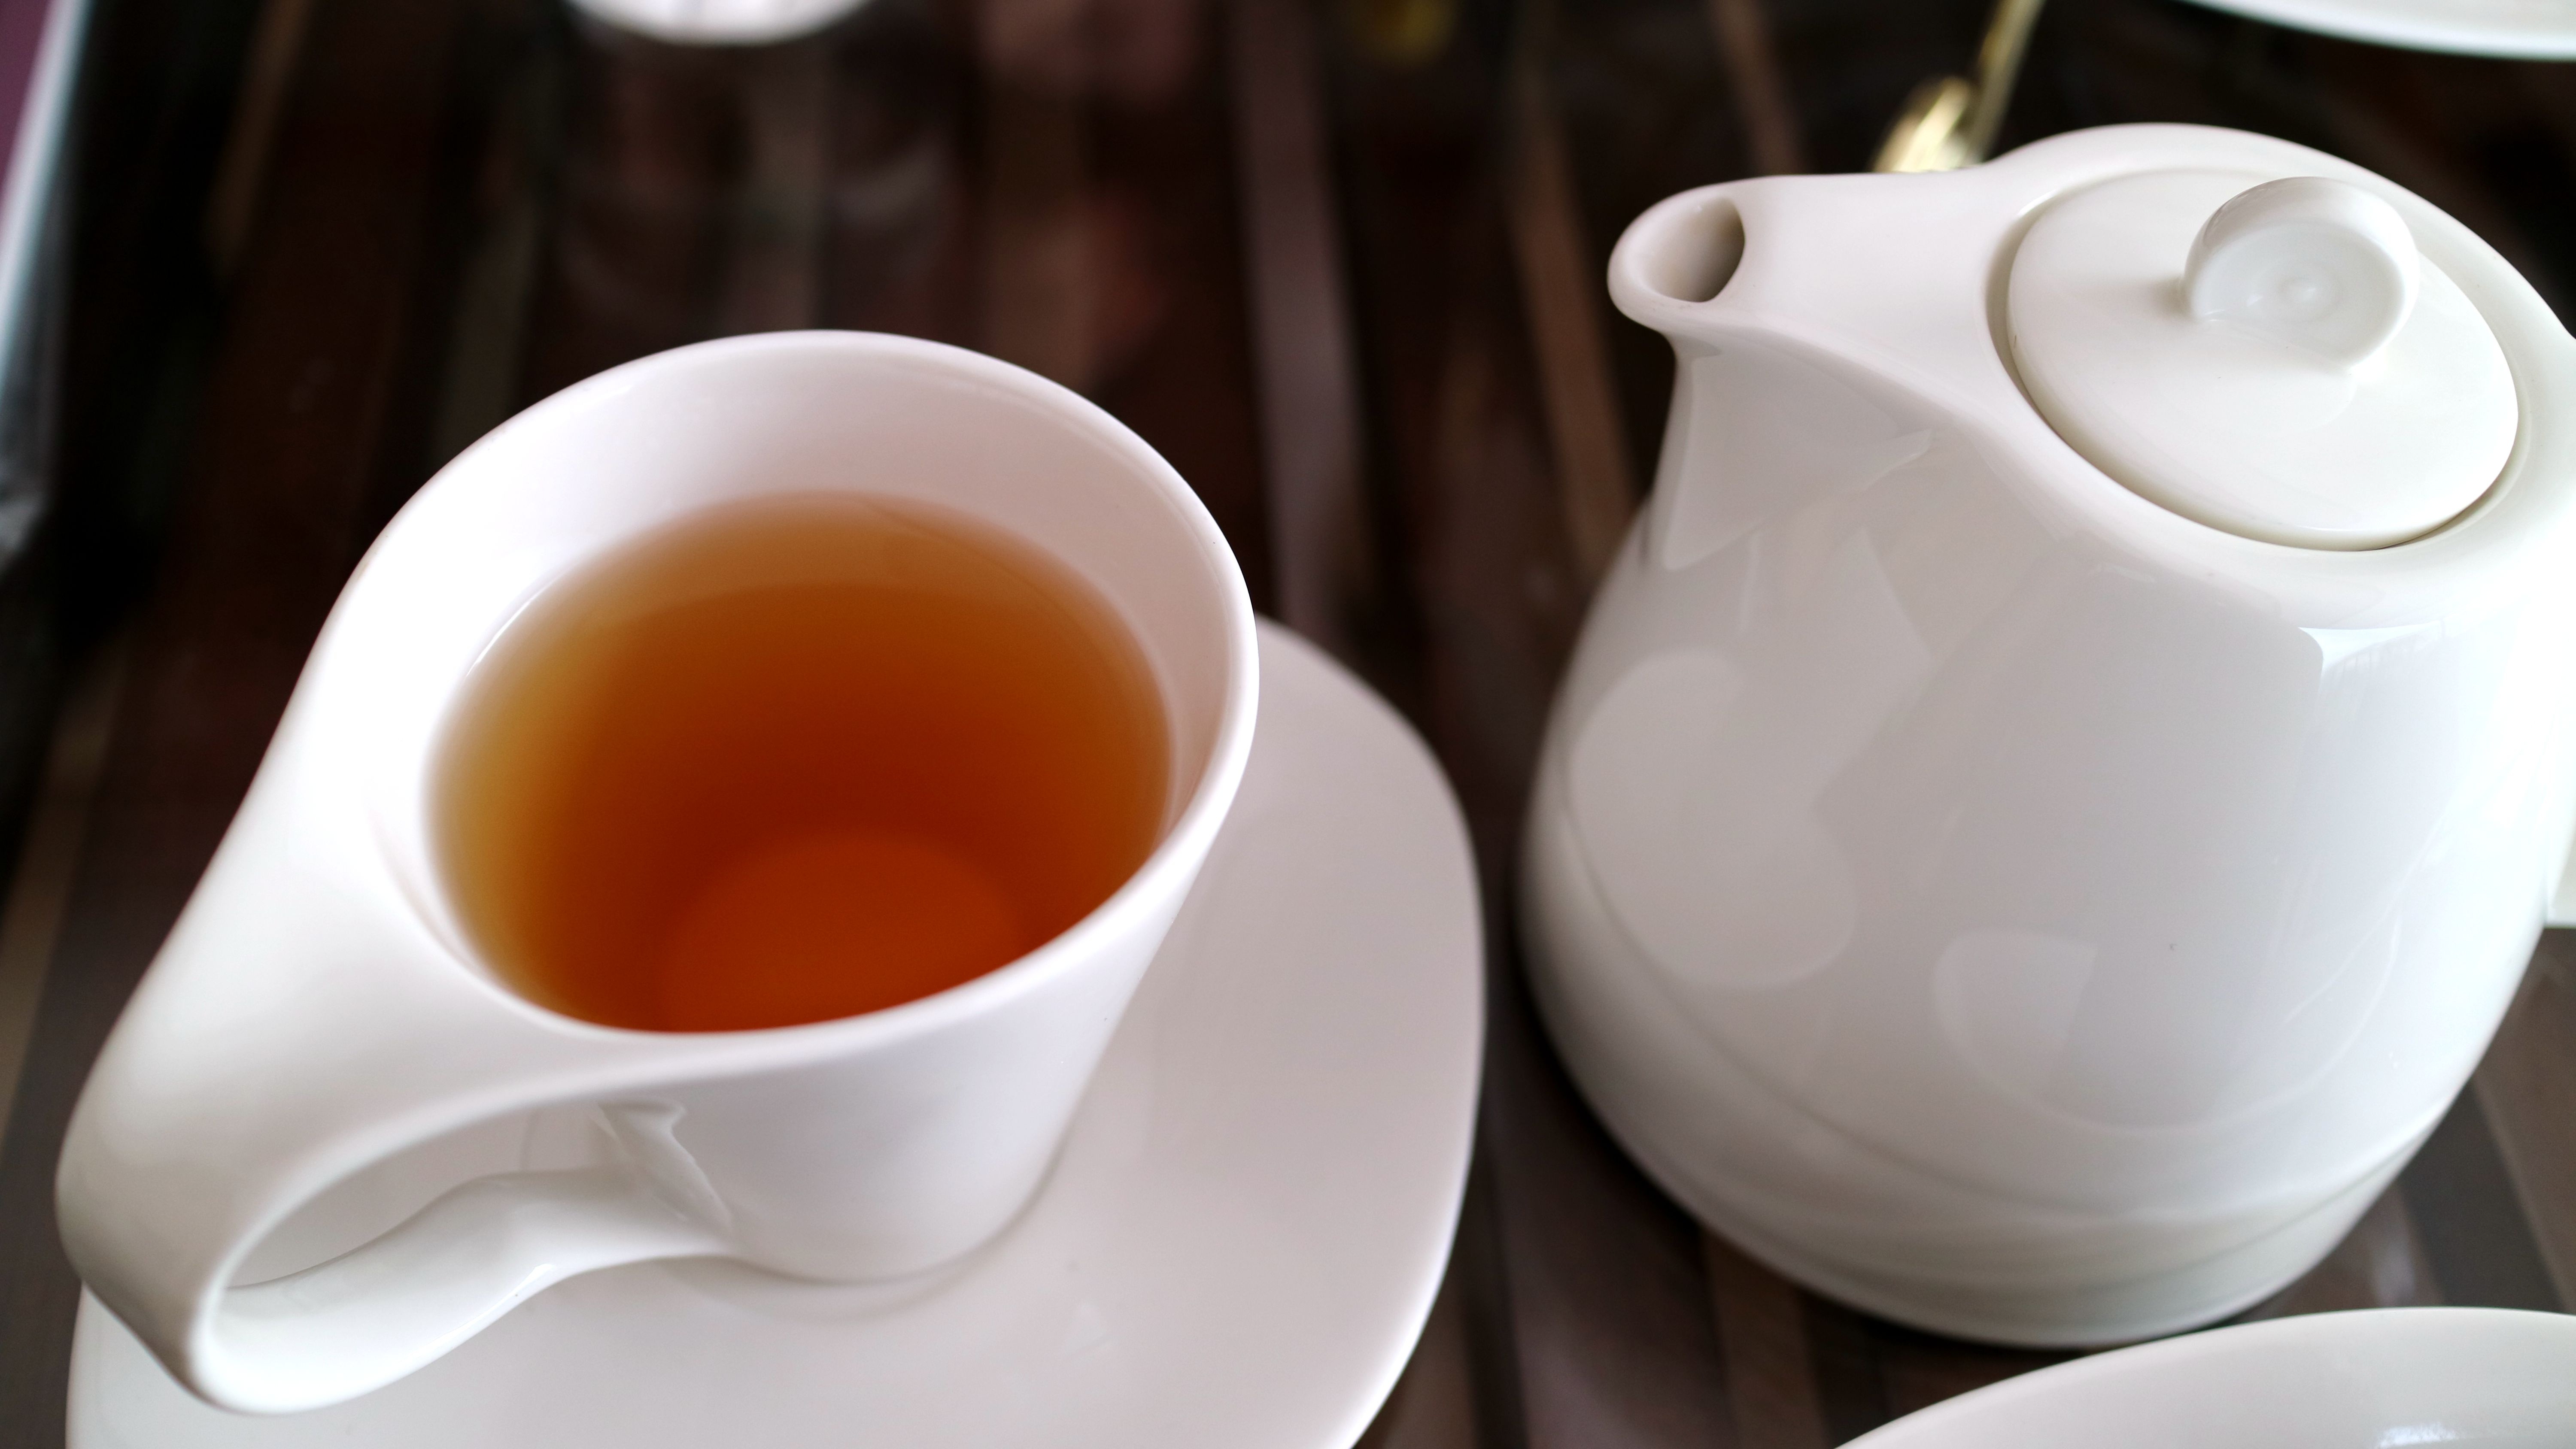
coffee, tea, teapot, cup, meal, food, drink, breakfast, espresso, coffee cup, tea set, caffeine, tea cup, green tea, flavor, black tea, oolong